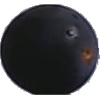
Label: blue_grape